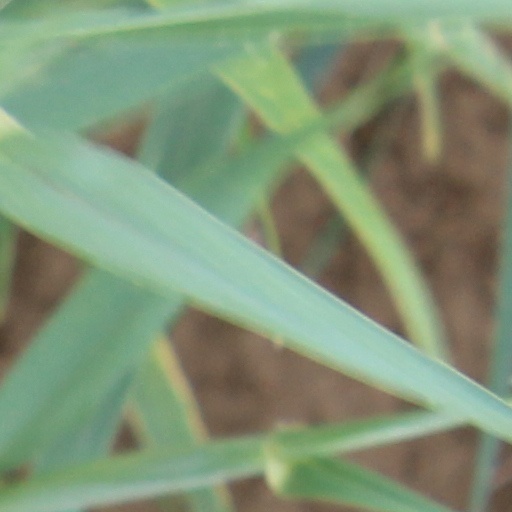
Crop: wheat